Sir George Nugent, 1st Baronet

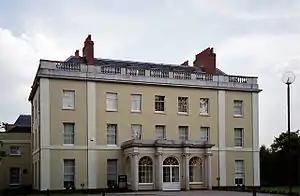
Westhorpe House where Nugent lived for over 40 years

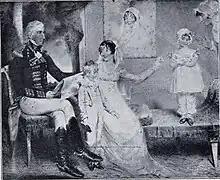
George Nugent, his wife Maria, and their children George and Louisa. Portrait by John Downman.

He was commissioned as an ensign in the 39th Regiment of Foot on 5 July 1773 and was posted to Gibraltar. He transferred the 7th Regiment of Foot at New York with promotion to lieutenant in September 1777 and saw action at the Battle of Forts Clinton and Montgomery in October 1777 and then took part in the Philadelphia campaign during the American Revolutionary War. He continued to serve in North America and became a captain in the 57th Regiment of Foot on 28 April 1778 and a major in the same regiment on 3 May 1782.